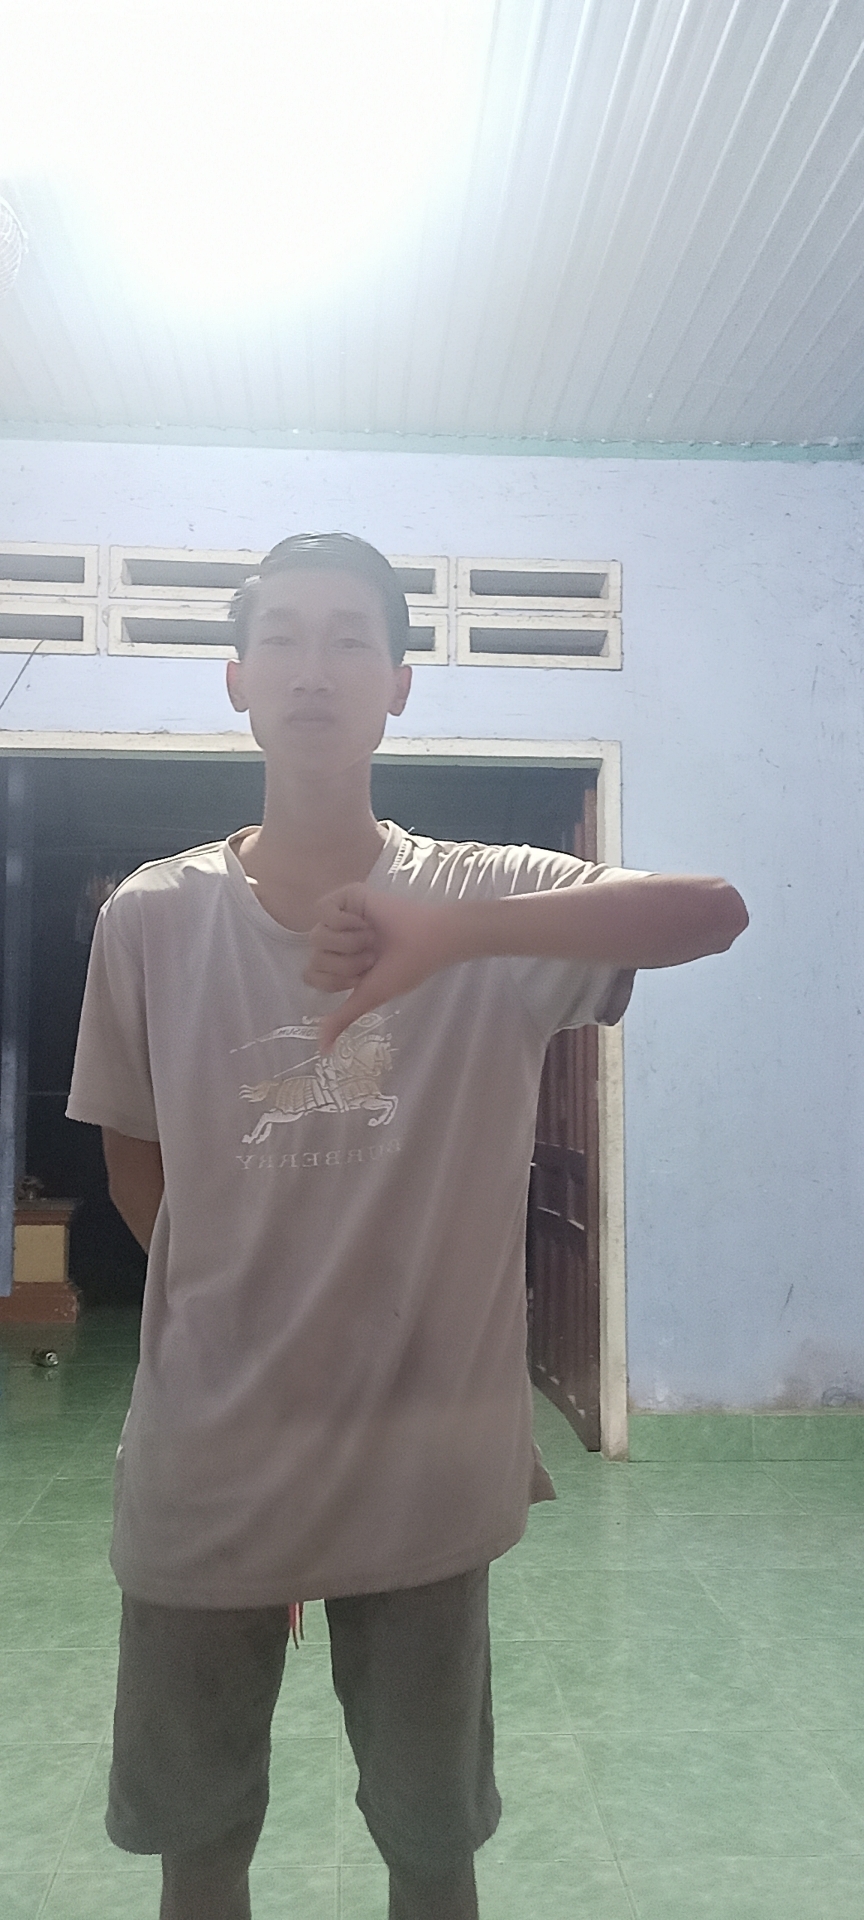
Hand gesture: dislike